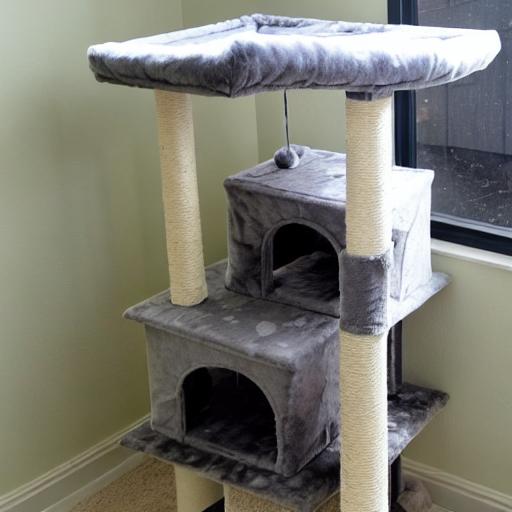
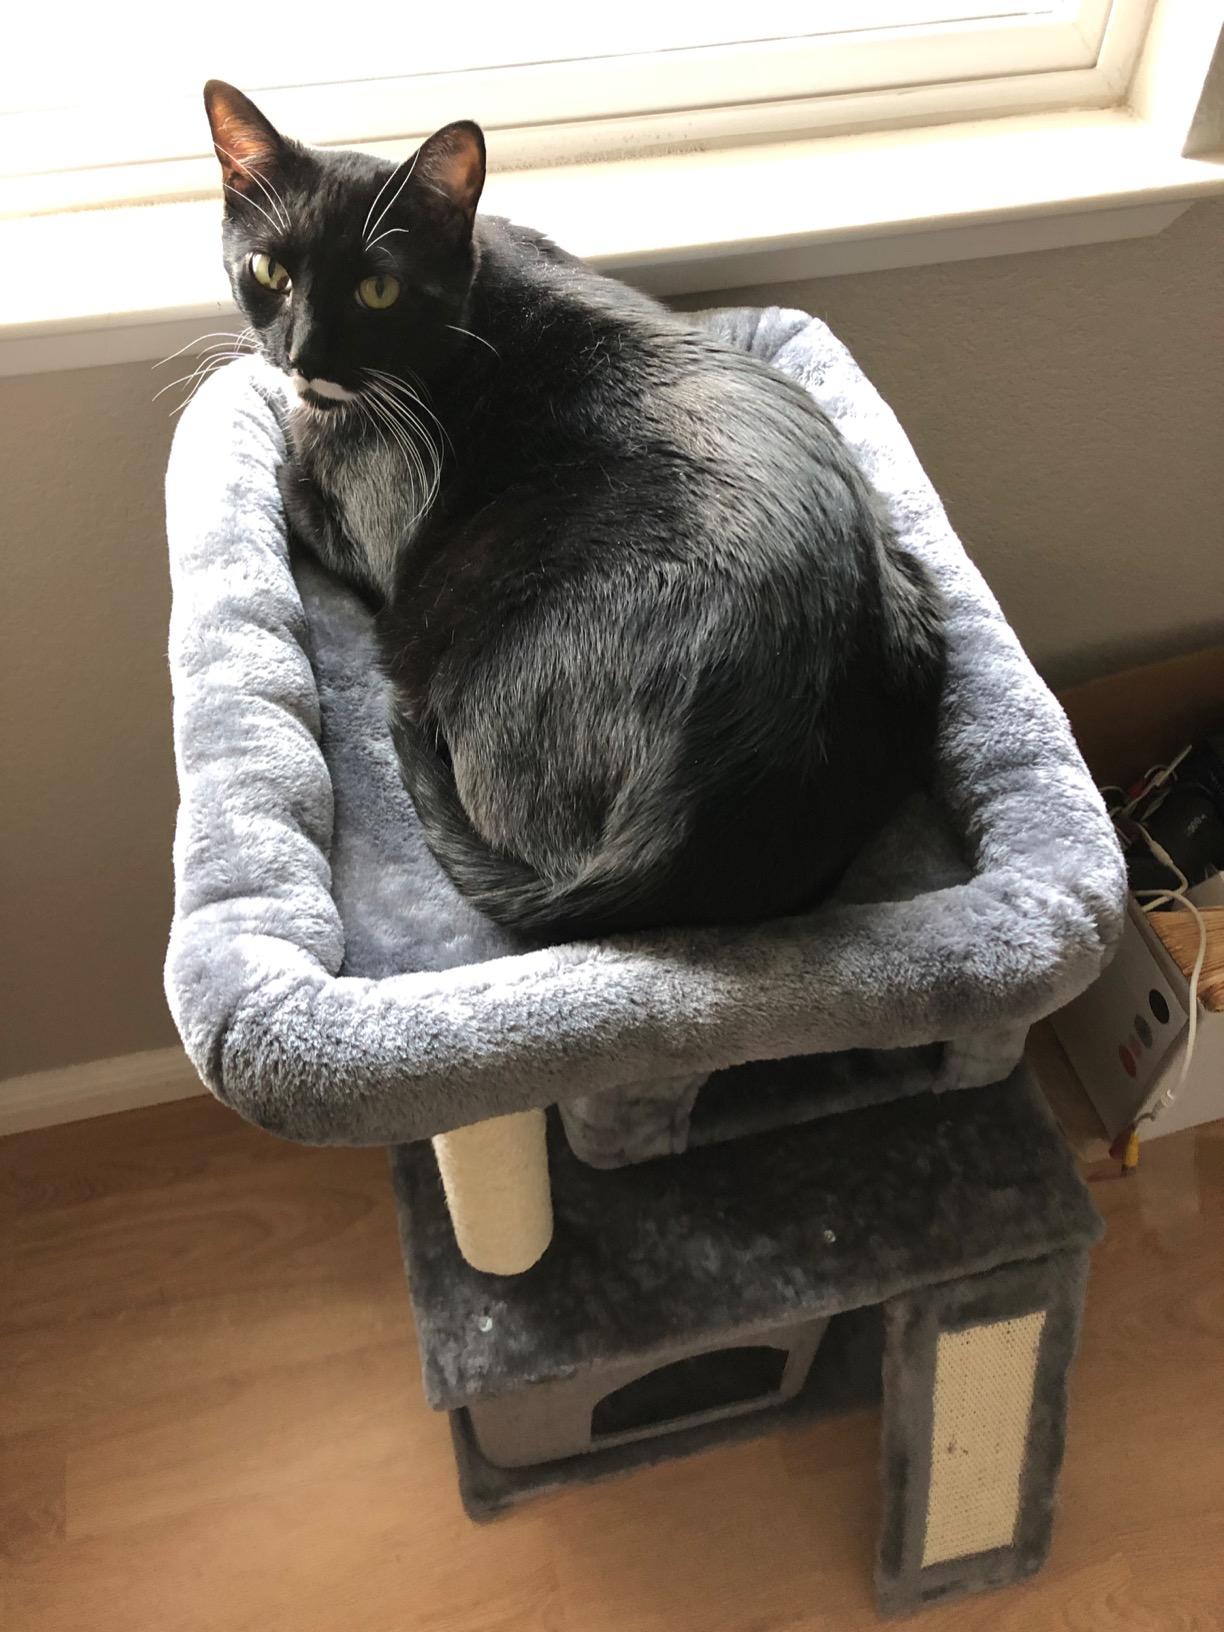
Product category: items_cat tree
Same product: no